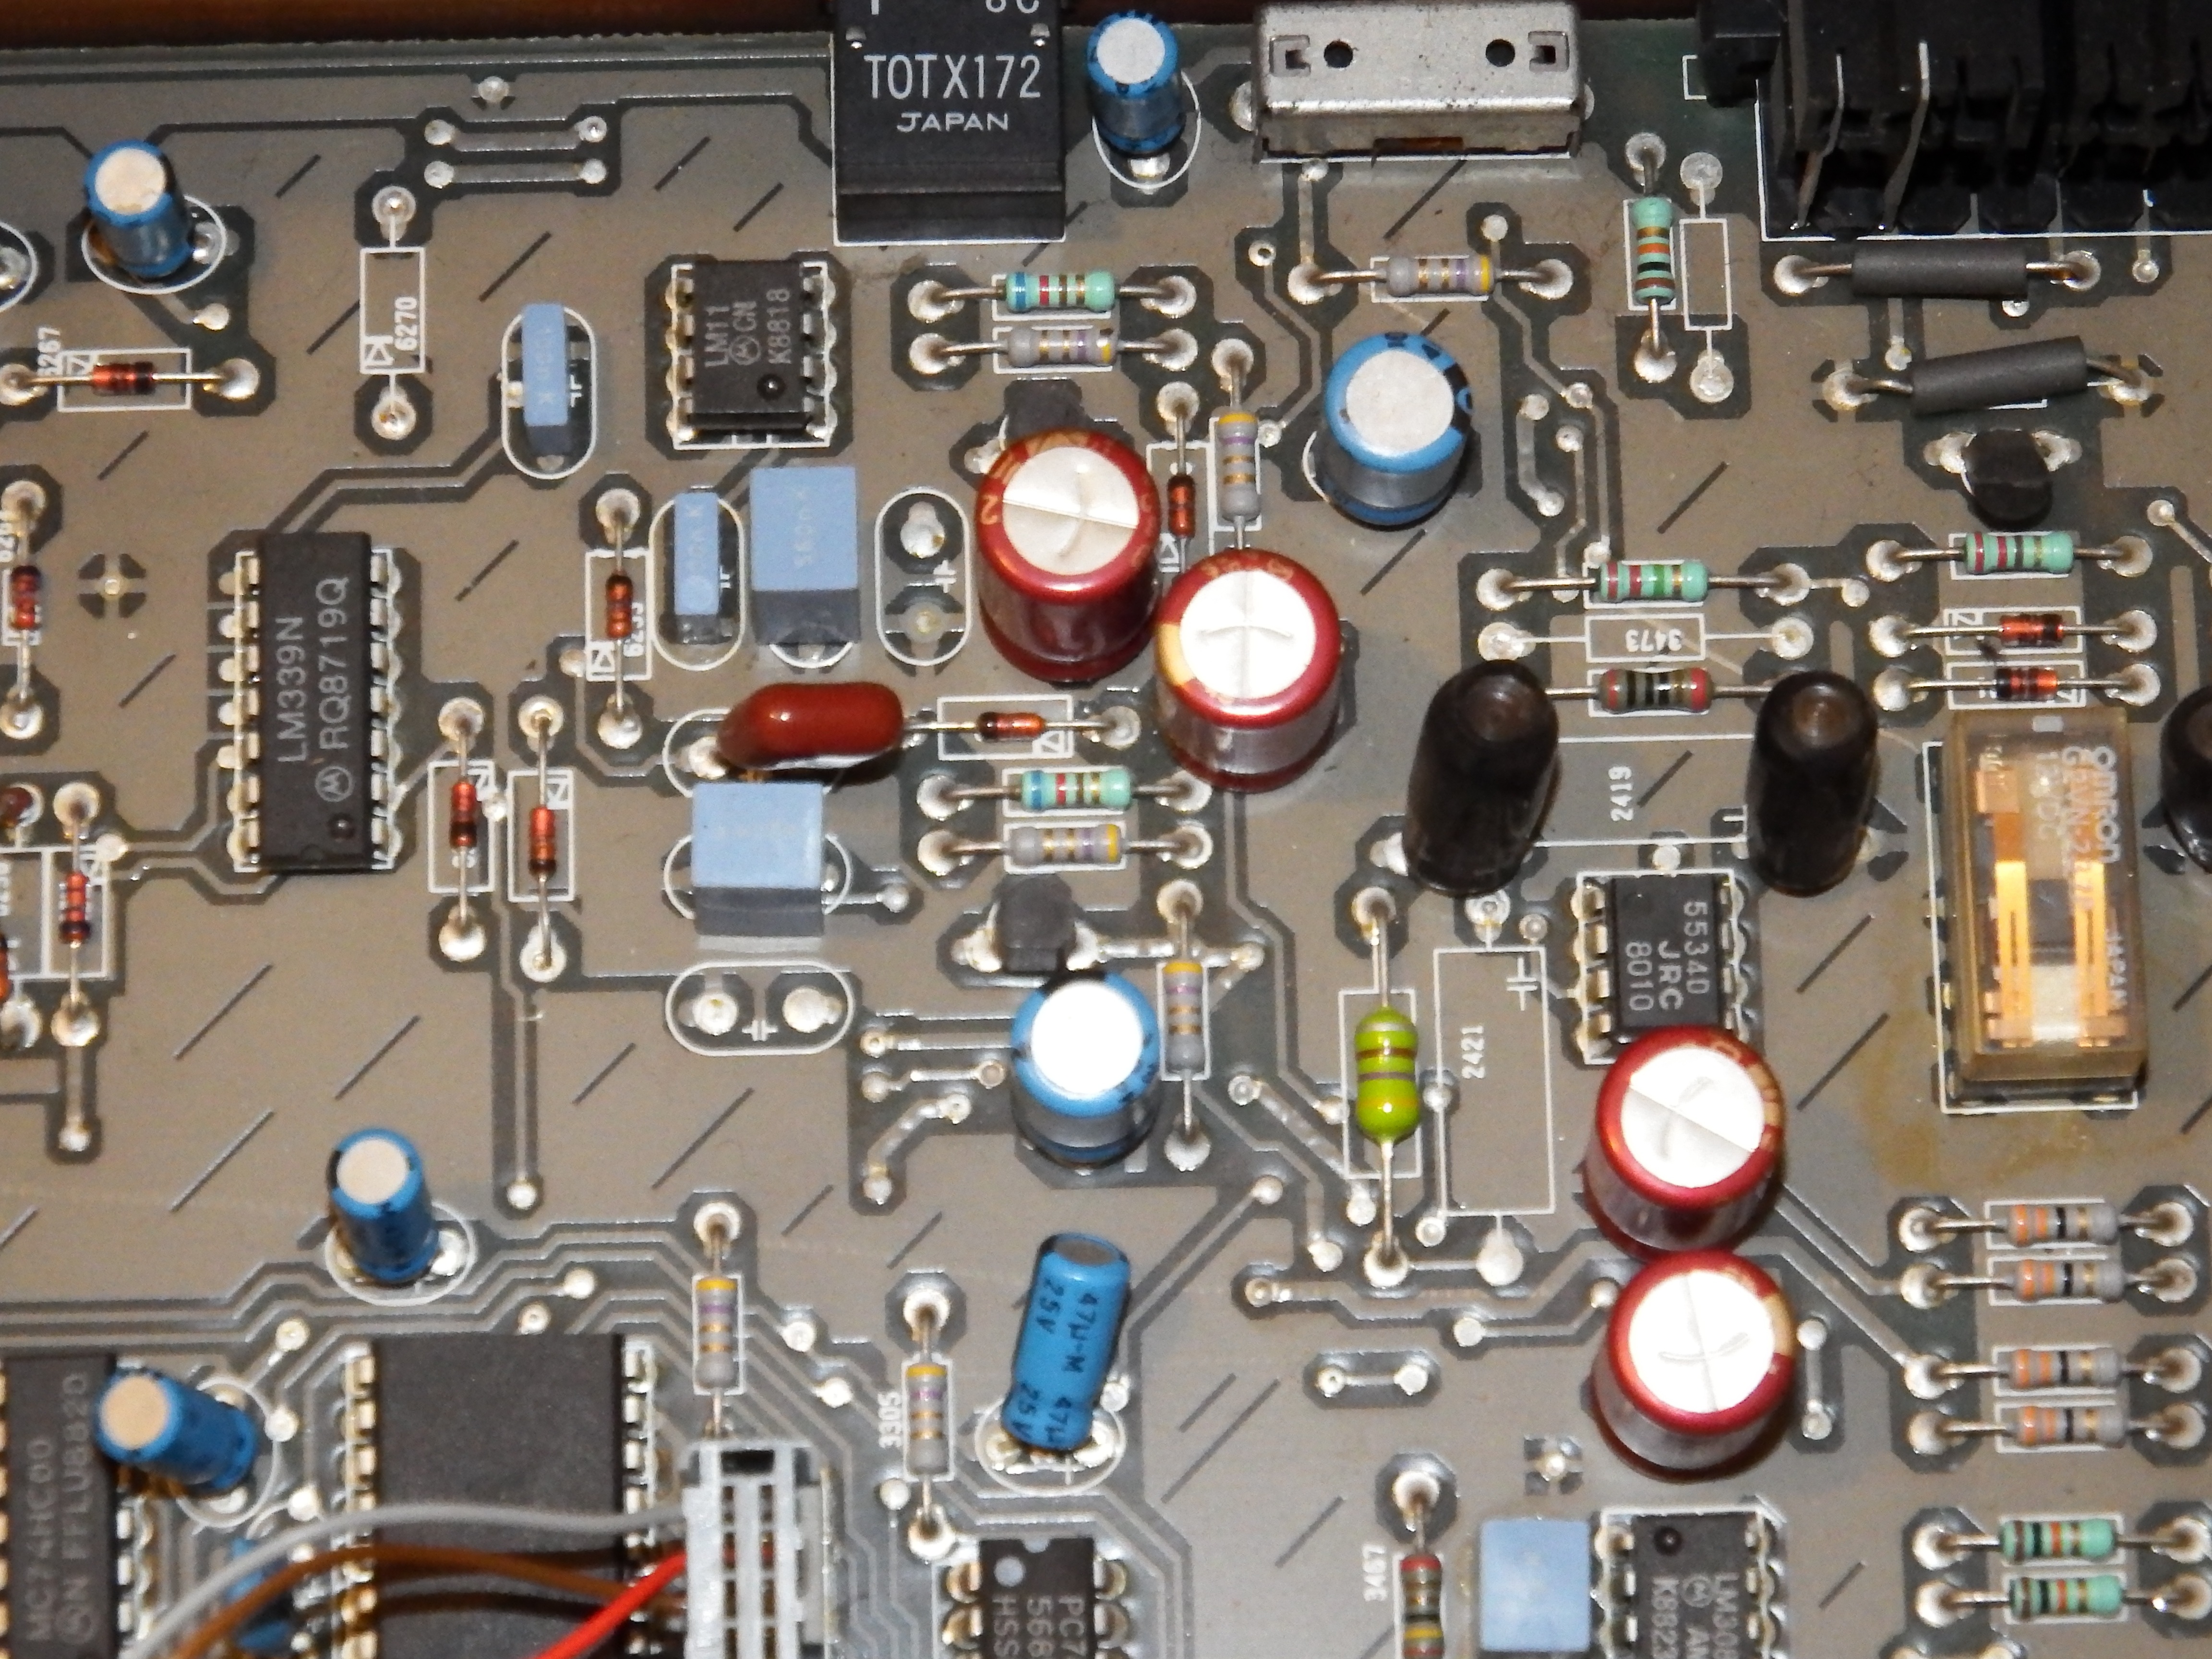
technology, electronics, screenshot, connections, motherboard, checkup, microcontroller, electronic engineering, electronic device, electrical network, electric circuit